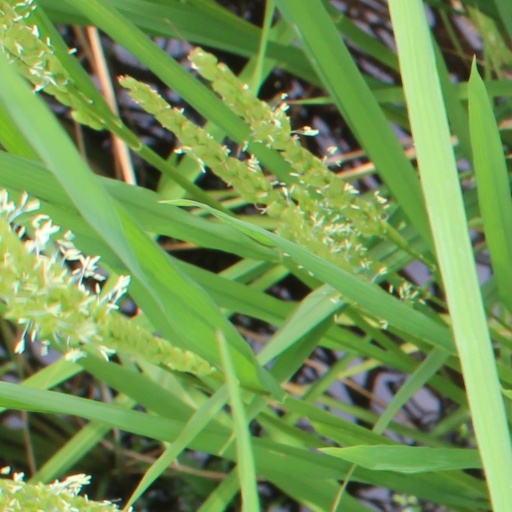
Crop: rice